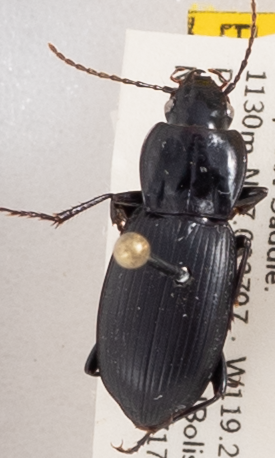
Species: Pterostichus ordinarius
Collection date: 2019-07-17 04:00:00
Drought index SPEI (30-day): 0.156
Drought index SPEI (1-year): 0.47
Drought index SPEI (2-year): -0.03